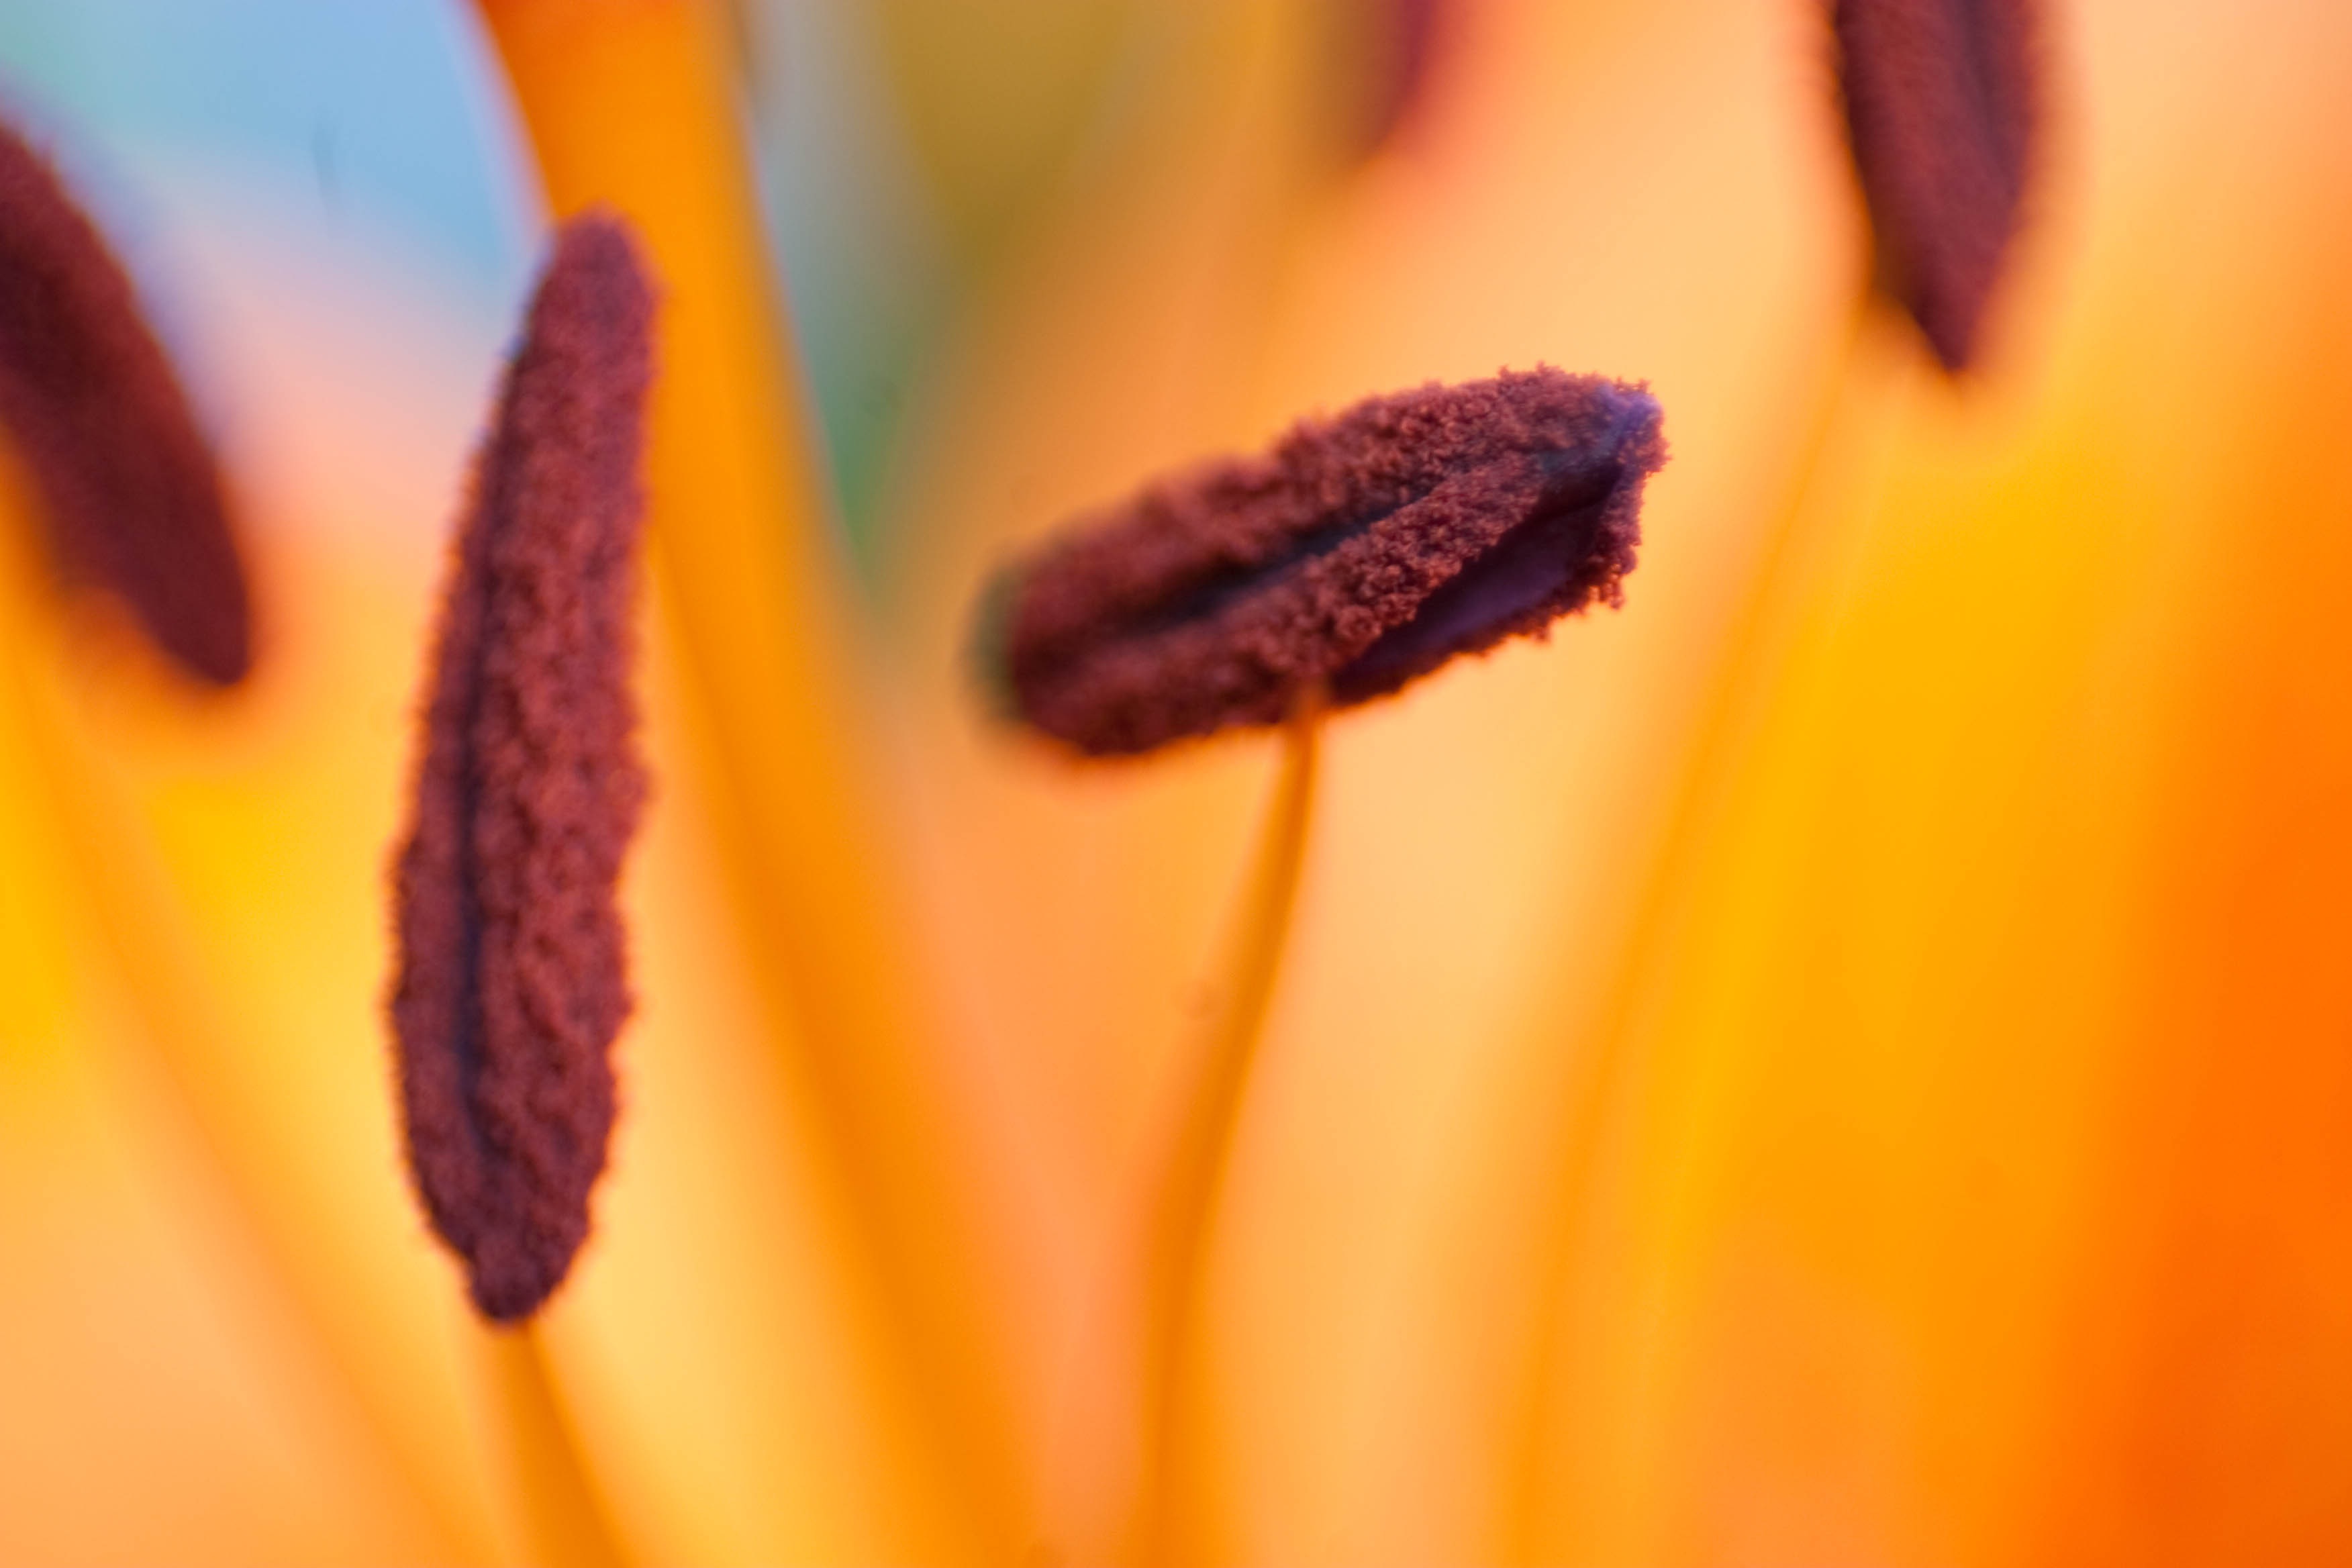
nature, blossom, plant, photography, leaf, flower, petal, bloom, pollen, red, color, yellow, close, close up, human body, eye, organ, lily, macro photography, flowering plant, land plant